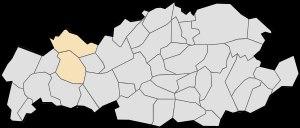
Le canton de Bully-les-Mines est un canton français situé dans le département du Pas-de-Calais et la région Hauts-de-France.